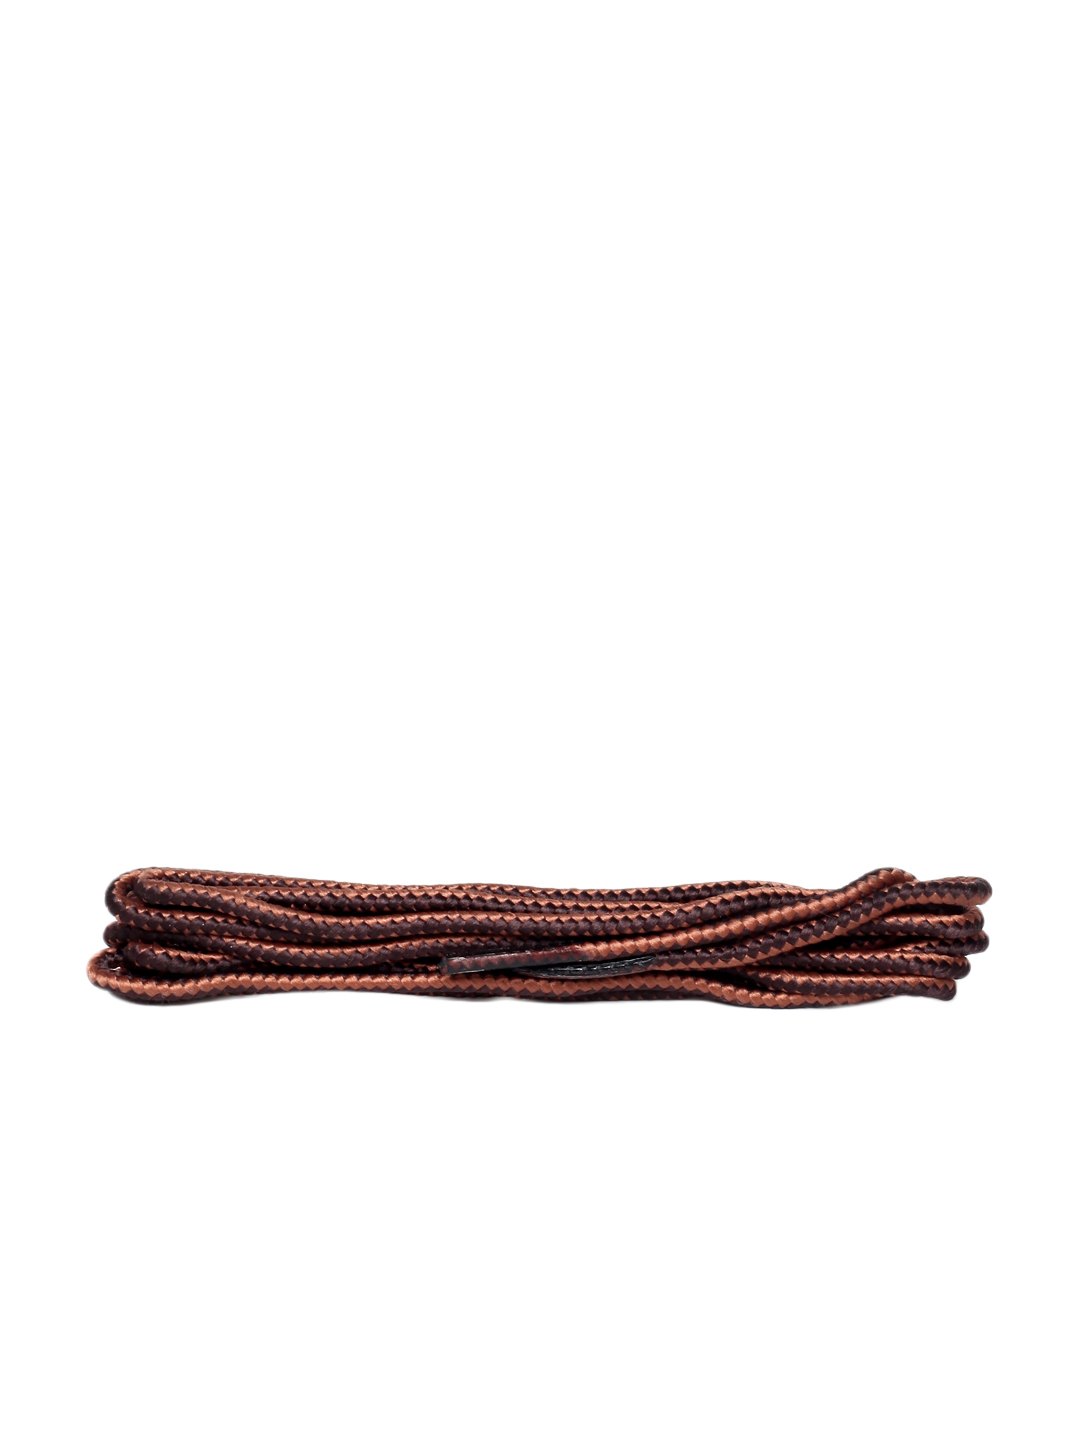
Timberland Men Brown Shoe Laces
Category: Accessories / Shoe Accessories / Shoe Accessories
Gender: Men
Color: Brown
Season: Fall 2012
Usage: NA